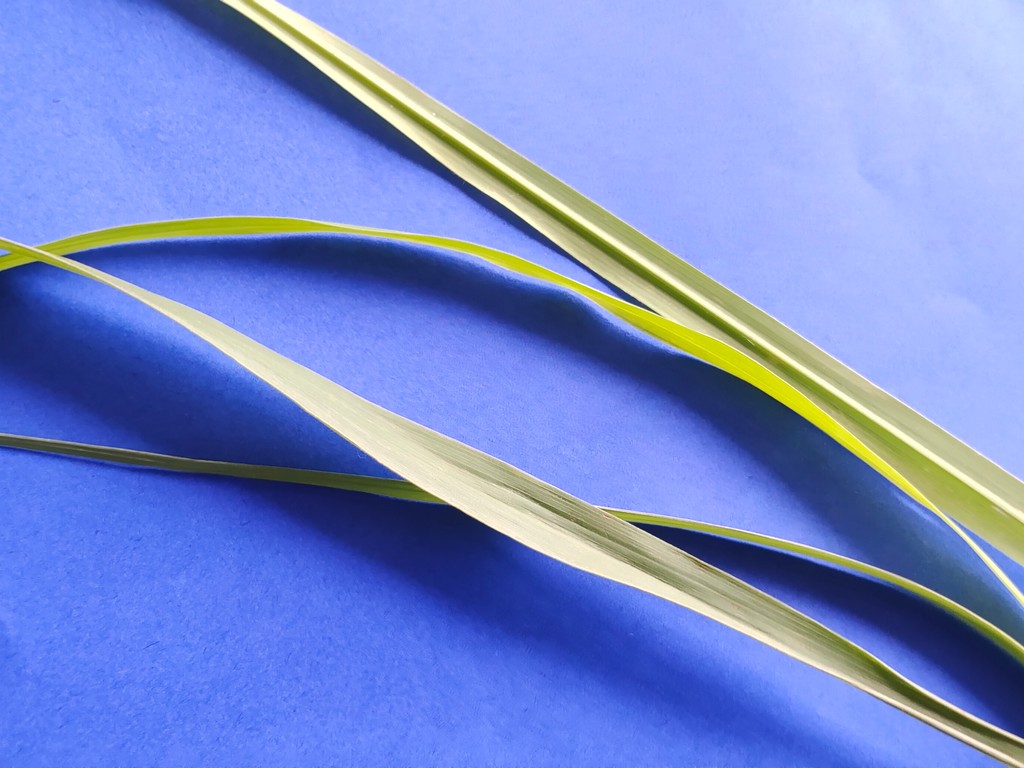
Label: Healthy